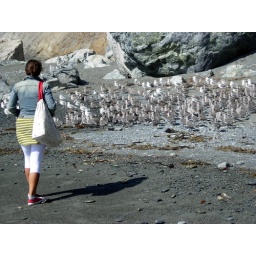
The birds (hidden beach in Big Sur.4)